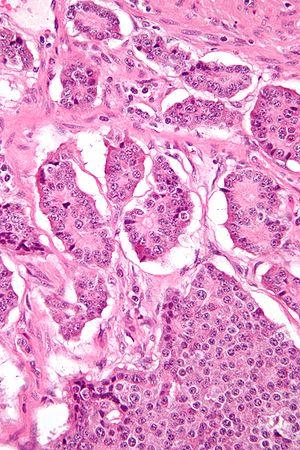
Les tumeurs neuroendocriniennes ou tumeur neuroendocrines sont des tumeurs qui se forment à partir d'un développement anarchique de cellules du système endocrine et du système nerveux.